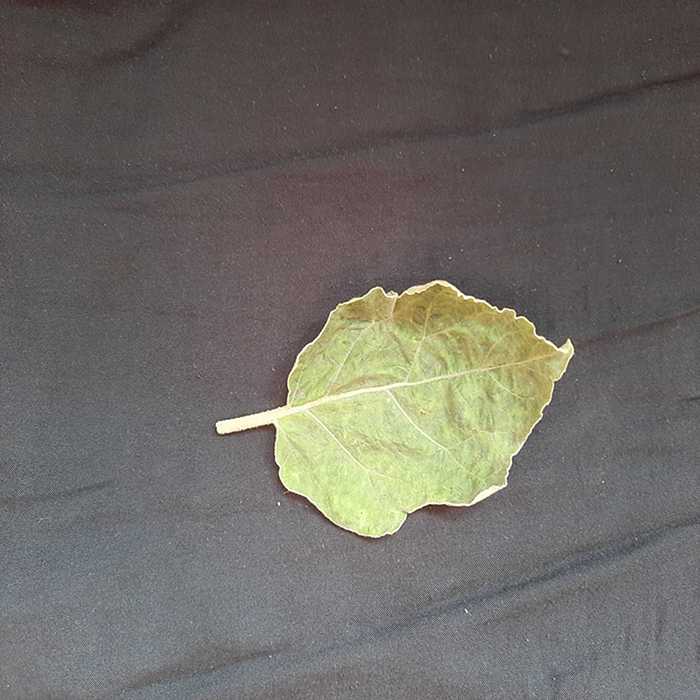
Plant: Eggplant
Label: Eggplant begomovirus